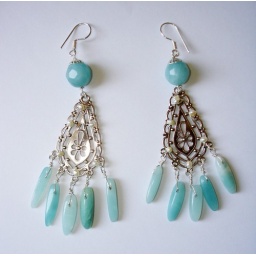
LOVELY SPRING BUNCH CHANDELIER EARRINGS with amazonite, green jade stones and white pearls in sterling silver